Metastoma

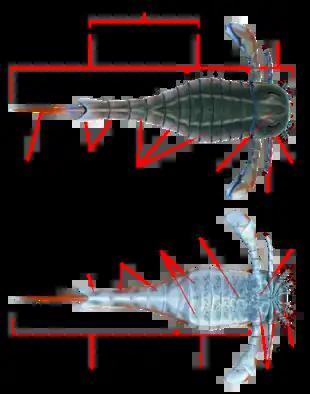
Restoration of "Eurypterus" with the general body parts of a eurypterid labelled. The metastoma can be seen between the pair of swimming paddles in the ventral view.

The metastoma is a ventral single plate located in the opisthosoma of non-arachnid dekatriatan chelicerates such as eurypterids, chasmataspidids and the genus "Houia". The metastoma located between the base of 6th prosomal appendage pair and may had functioned as part of the animal's feeding structures. It most likely represented a fused appendage pair originated from somite 7 (first opisthosomal segment), thus homologous to the chilaria of horseshoe crab and 4th walking leg pair of sea spider. In eurypterids, the plate was typically cordate (heart-shaped) in shape, though differed in shape in some genera, such as "Megalograptus".